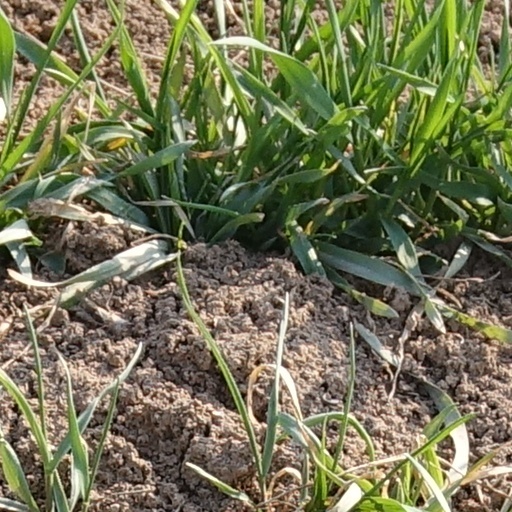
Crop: wheat